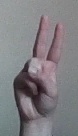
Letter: taa